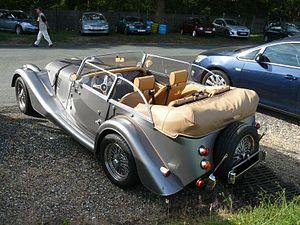
Montlhery 2012
Morgan Motor Company est un constructeur automobile britannique spécialisé dans la production de voitures sportives, dont le style évoque encore aujourd'hui pour beaucoup les années 1940 et 1950. Il se caractérise par son aspect à la fois familial et artisanal : la société était dirigée par un des fils du fondateur jusqu'en 2003, date de sa mort. Il est basé à Malvern dans le Worcestershire, en Angleterre.